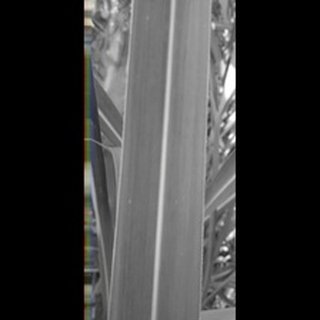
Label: healthy_sugarcane